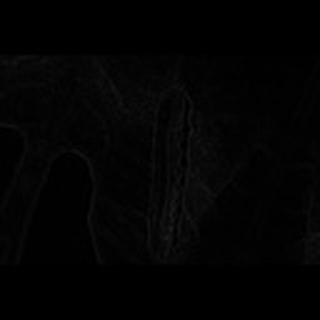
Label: cotton_army_worm